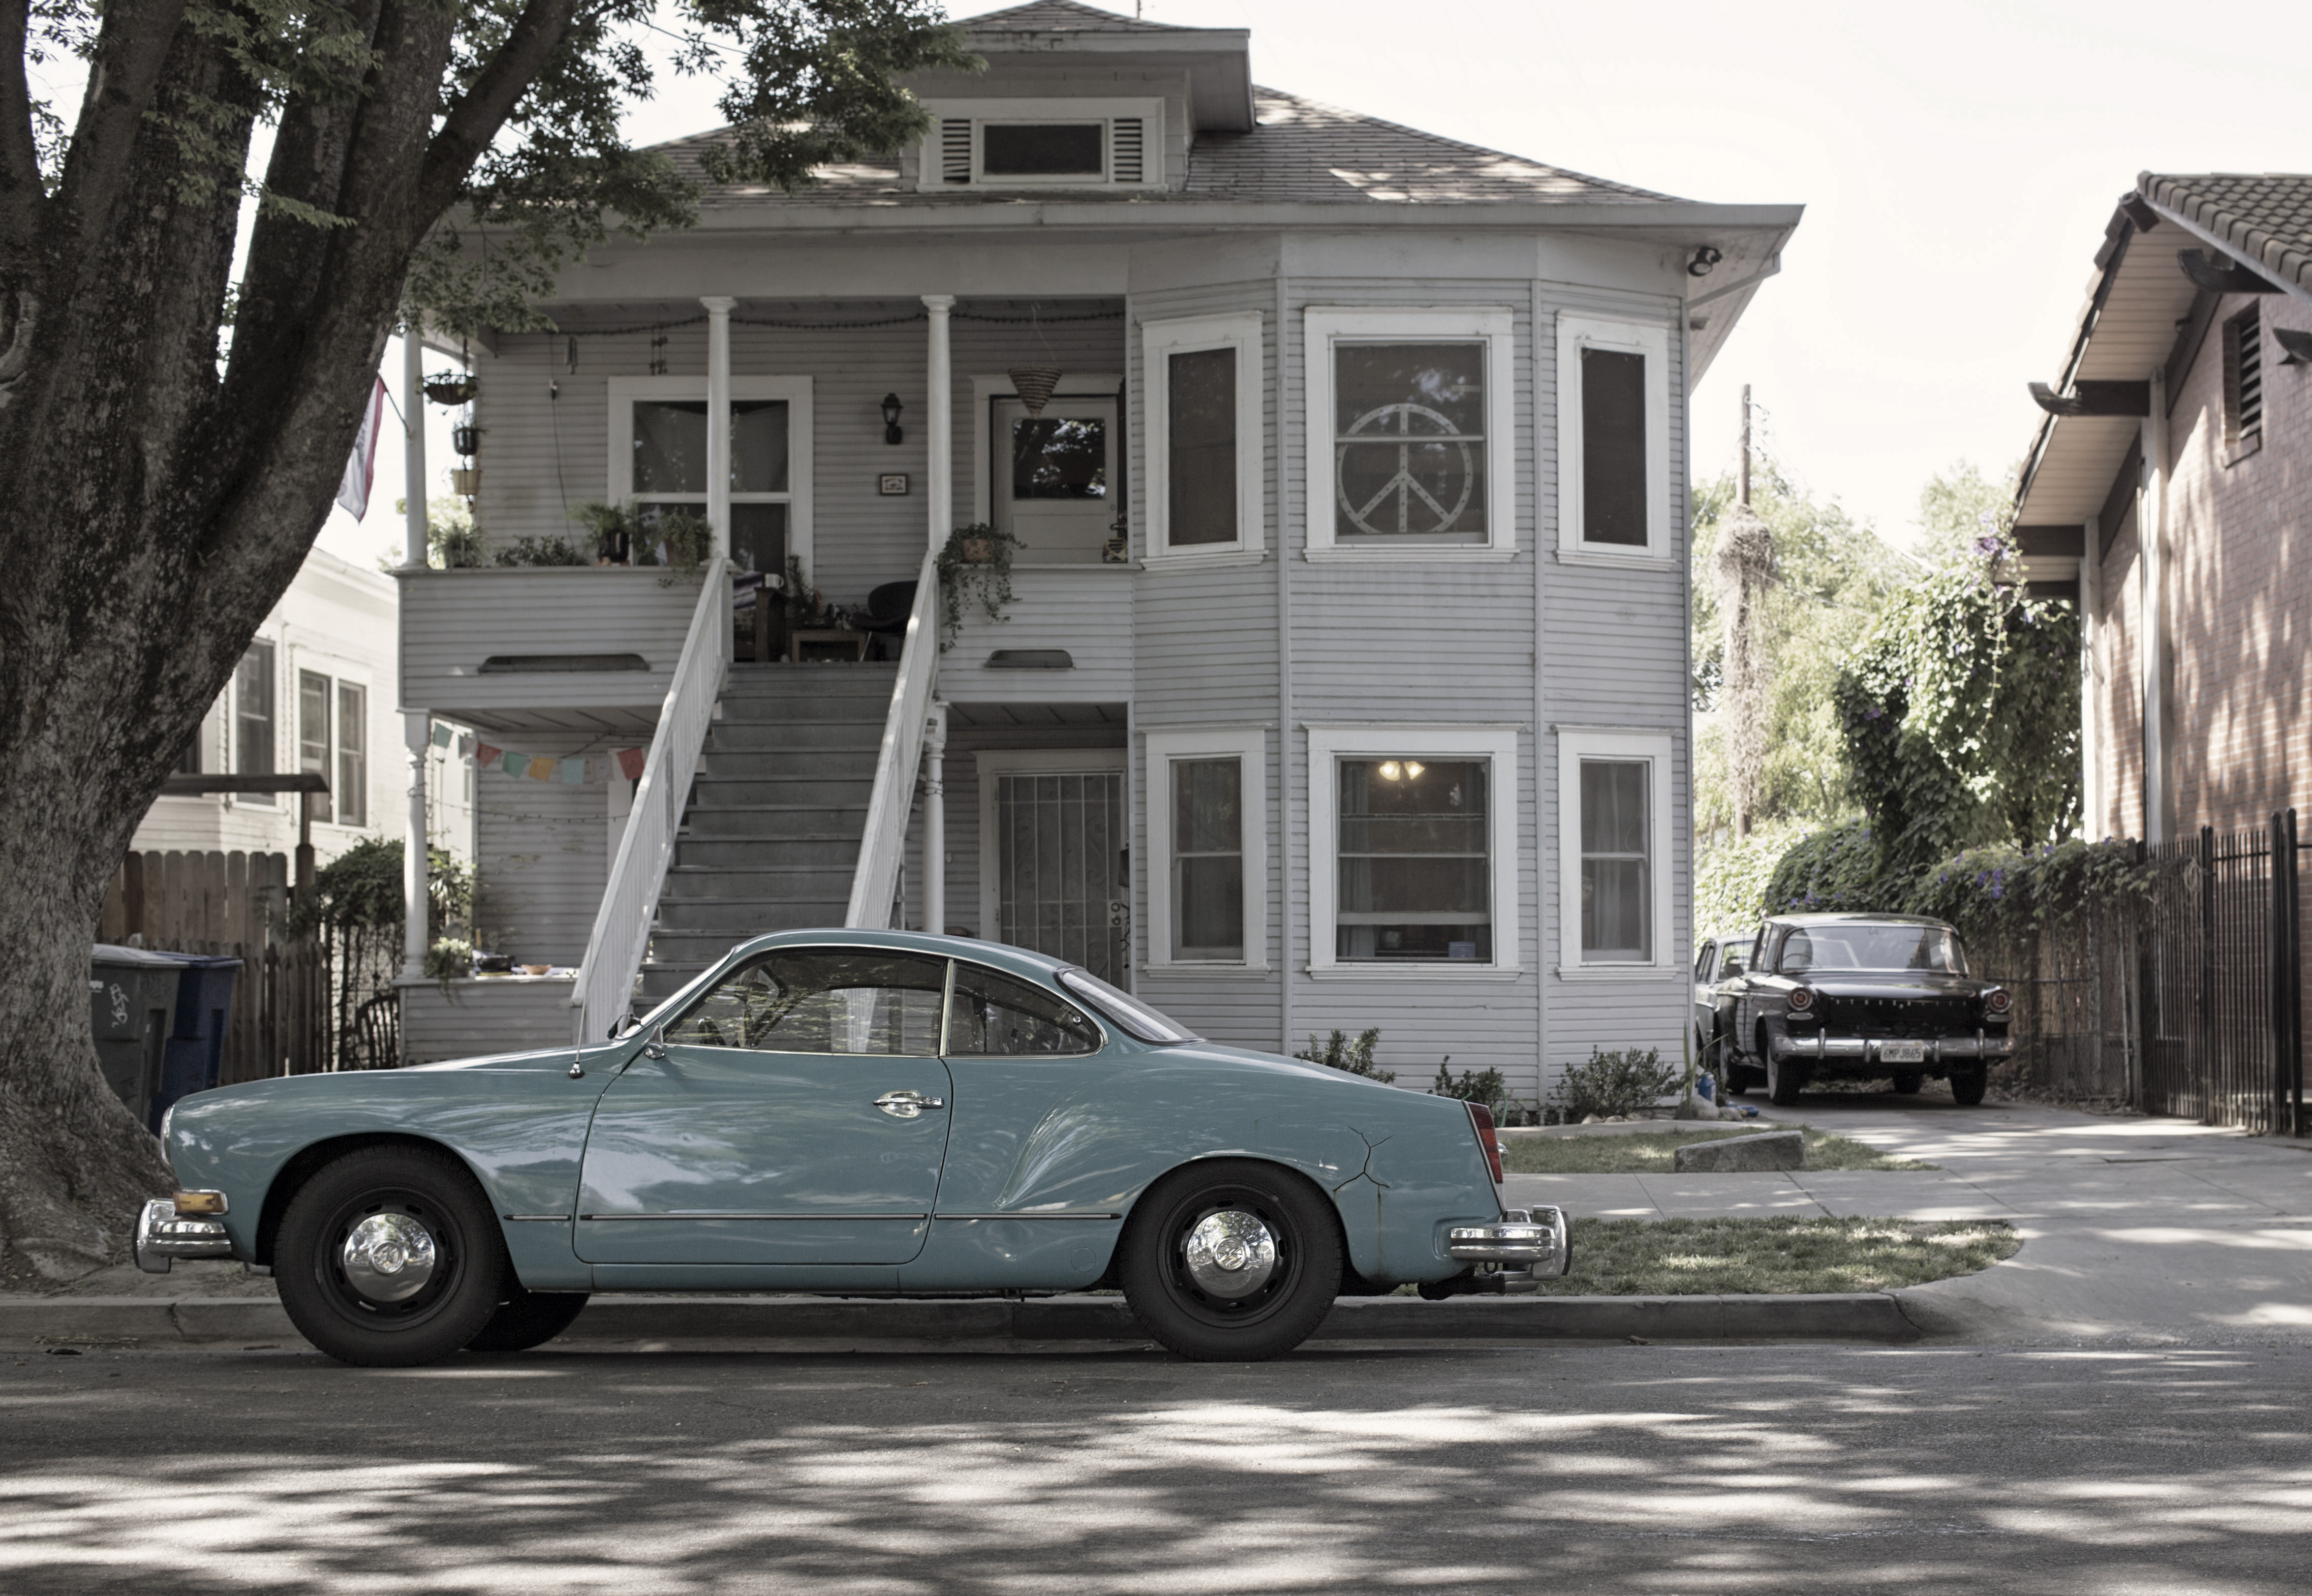
street, car, house, volkswagen, vehicle, sports car, vintage car, sedan, selectivecolor, studebaker, sacramento, karmannghia, peacesign, southsidepark, antique car, land vehicle, automobile make, compact car, automotive design, family car, executive car